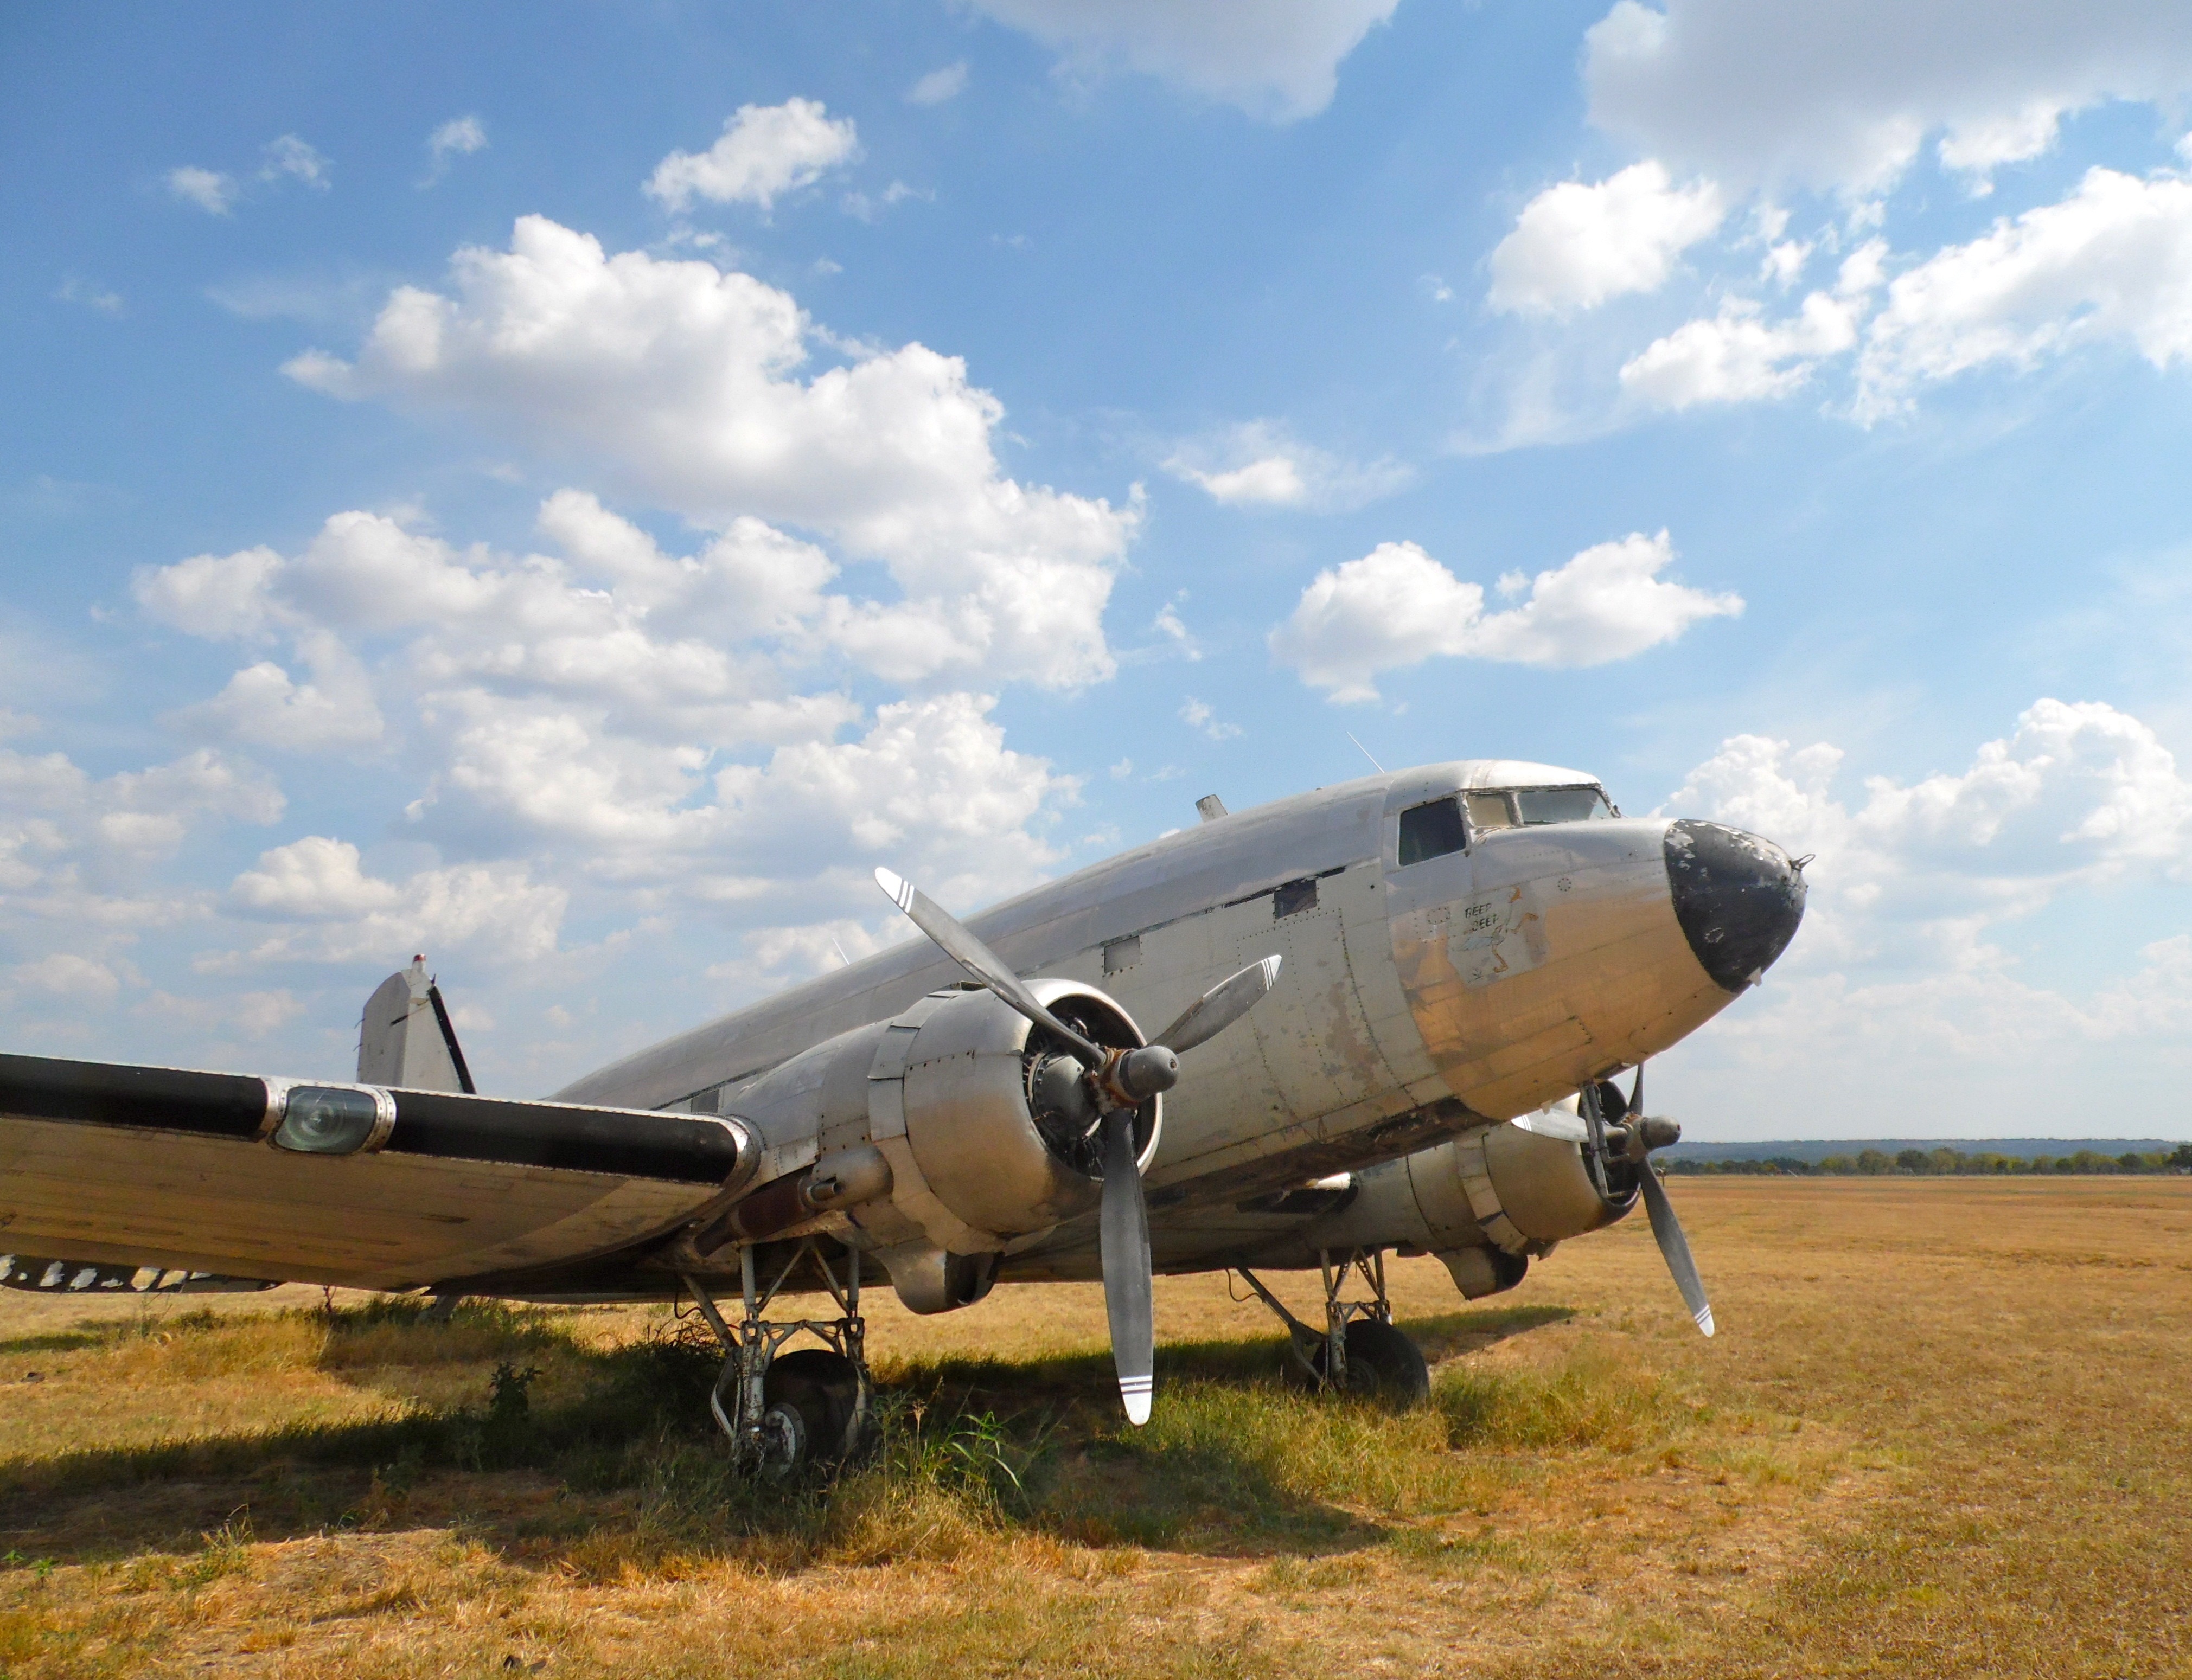
vintage, old, airplane, aircraft, vehicle, airline, aviation, flight, airliner, classic, propeller, bomber, boeing, propeller plane, air force, cargo aircraft, military aircraft, dc 3, atmosphere of earth, narrow body aircraft, aircraft engine, propeller driven aircraft, military transport aircraft, air plane, beechcraft model 18, douglas c 47 skytrain, douglas dc 3, douglas dc 7, boeing c 97 stratofreighter